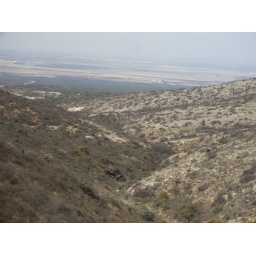
the hills are brown and steep and the road around this mountain was winding.